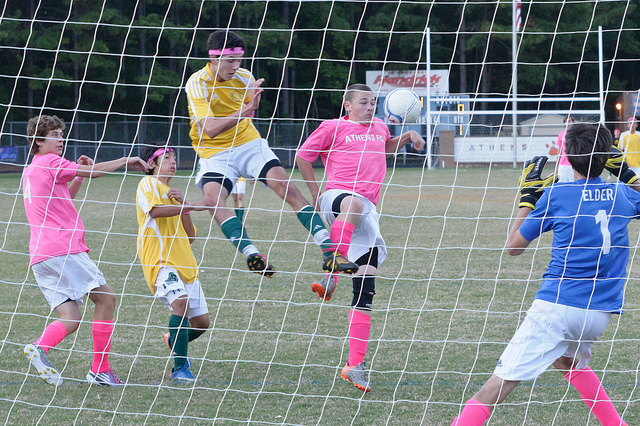
một cầu thủ áo vàng đang bay người ở trước khung thành